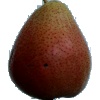
Label: Pear Forelle 1